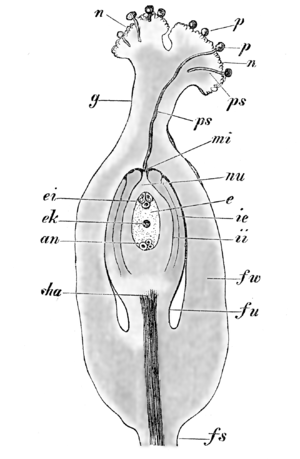
Une chalaze est un tissu à l'intérieur des œufs d'oiseaux et de reptiles ainsi que des ovules végétaux, qui attache ou suspend le jaune d'œuf ou le nucelle au sein d'une structure plus grande.
Le tube pollinique est un tube émis par un grain de pollen après germination qui lui permet de conduire les gamètes mâles jusqu'à l'ovule. On parle de siphonogamie : l'eau n'est plus nécessaire pour la fécondation.
Le micropyle est le très petit orifice de certains éléments reproducteurs femelles. Le terme est employé dans plusieurs domaines :
Le funicule est, en botanique, un organe formant un cordon vasculaire qui relie l'ovule, puis plus tard la graine, à la paroi de l'ovaire, au niveau du placenta. Constitué de faisceaux vasculaires à la base de l'ovule, il a pour fonction de transporter les sucs nourriciers, d'où son appellation impropre de « cordon ombilical ».
En botanique, un ovaire est la partie inférieure du carpelle qui forme une cavité close abritant les ovules, dans une loge unique ou plusieurs loges séparées.
Les angiospermes sont le groupe de plantes vertes le plus répandu et ce succès évolutif est, en grande partie, dû à l'évolution de la couleur et de la morphologie chez les fleurs. Le pollen de la fleur mâle féconde le pistil de la fleur femelle de même espèce, et creuse un tube pollinique le long du pistil qui descend dans le carpelle où se trouvent les ovules. L'ovule fécondé donnera le fruit qui lui-même donnera une graine. Les graines germent ensuite pour donner une nouvelle plante.